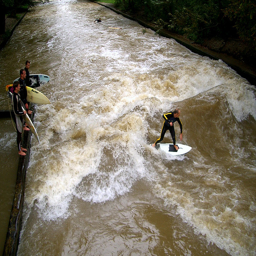
A person that is riding a wave on a surfboard.
A surfer is moving across a choppy waterway while others watch.
a person riding a surf board on a rivier
An unusual look at surfing the rapids, possibly manmade.
Surfers are going down some rough green water.